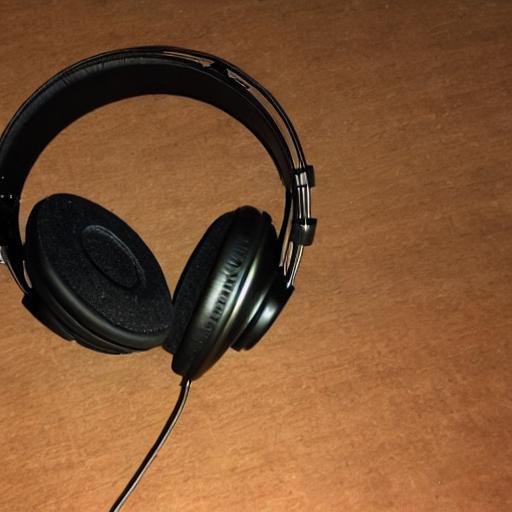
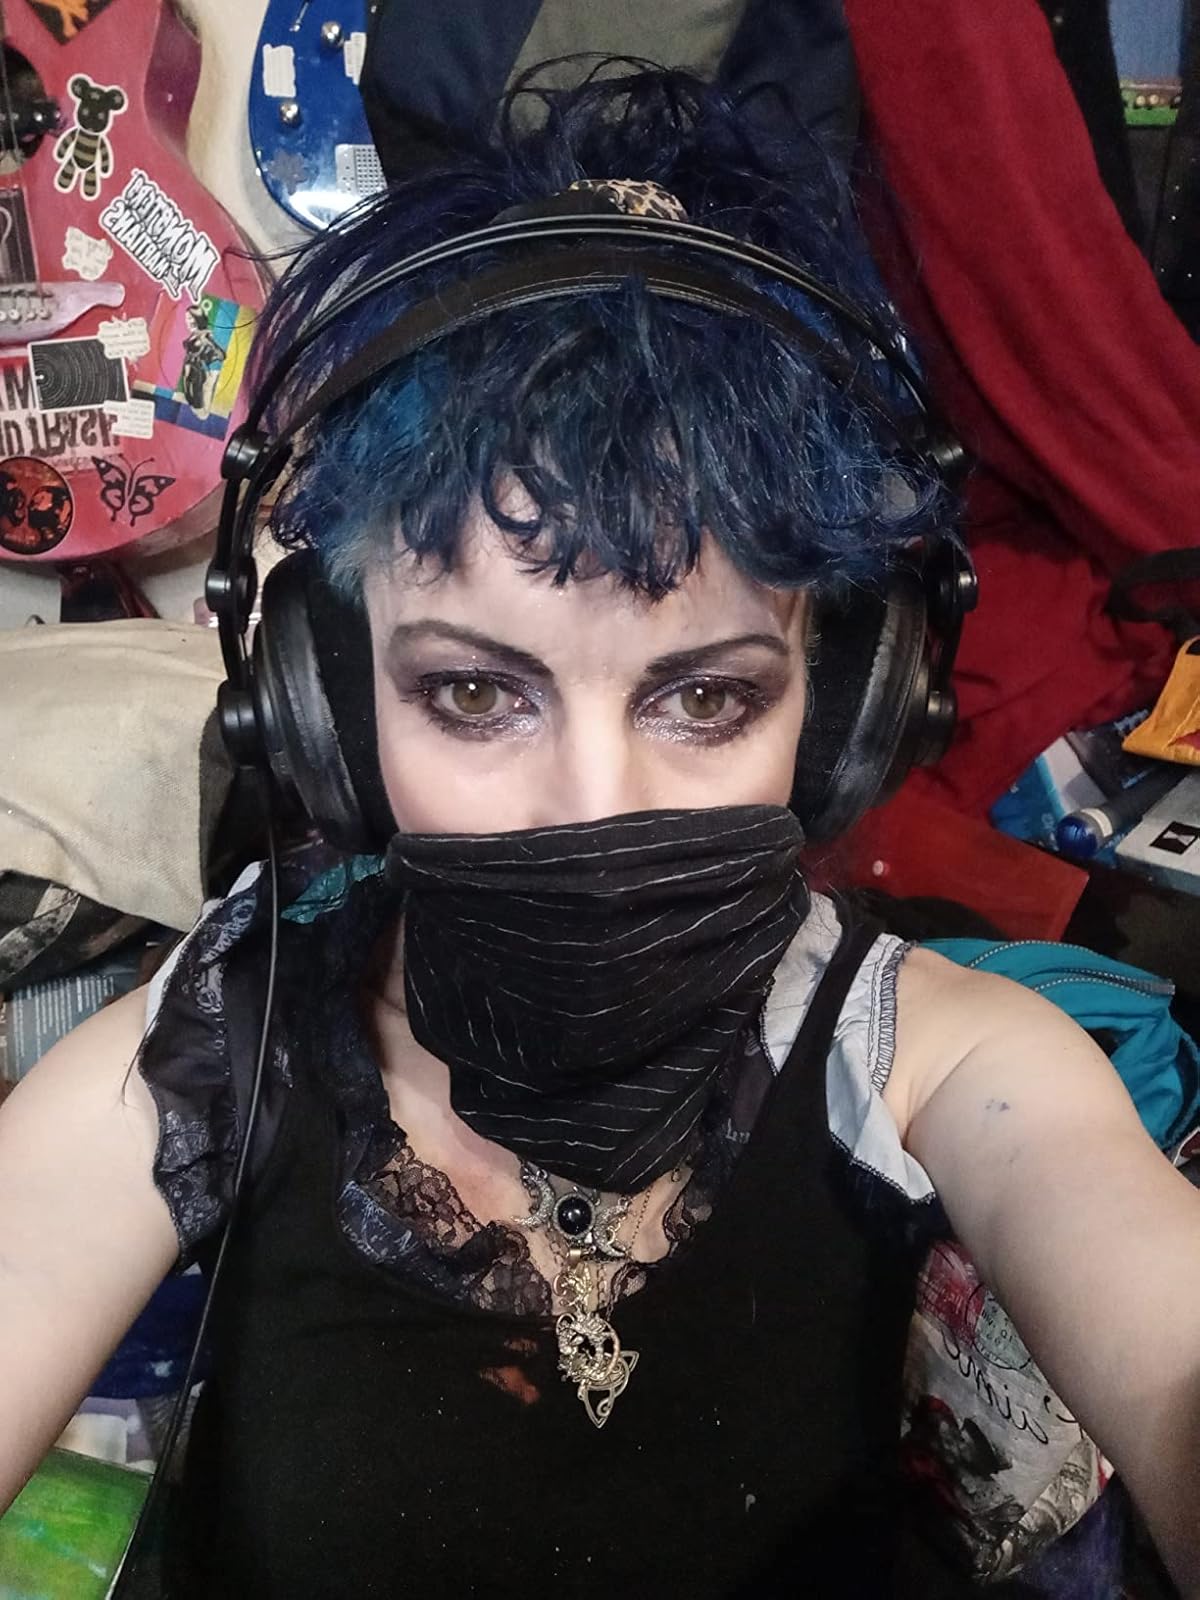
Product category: headphones
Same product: no